Columbia (1871 yacht)

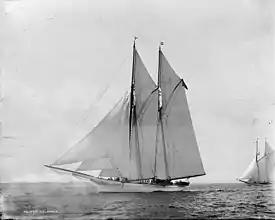
"Columbia", winner of the 1871 America's Cup, as it appeared in the 1890s.

Columbia was one of the two yachts to successfully defend the second America's Cup race in 1871 against English challenger "Livonia".